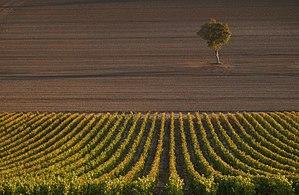
Vignes en coteau de l'AOC sancerre à l'automne